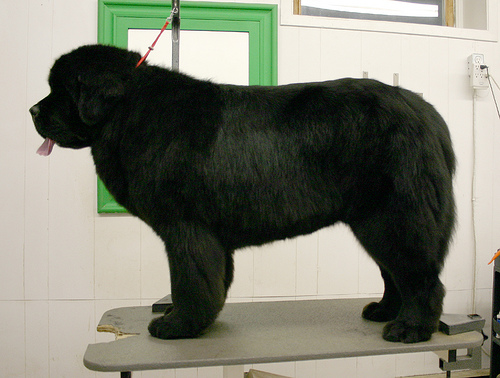
Animal: dog
Breed: newfoundland